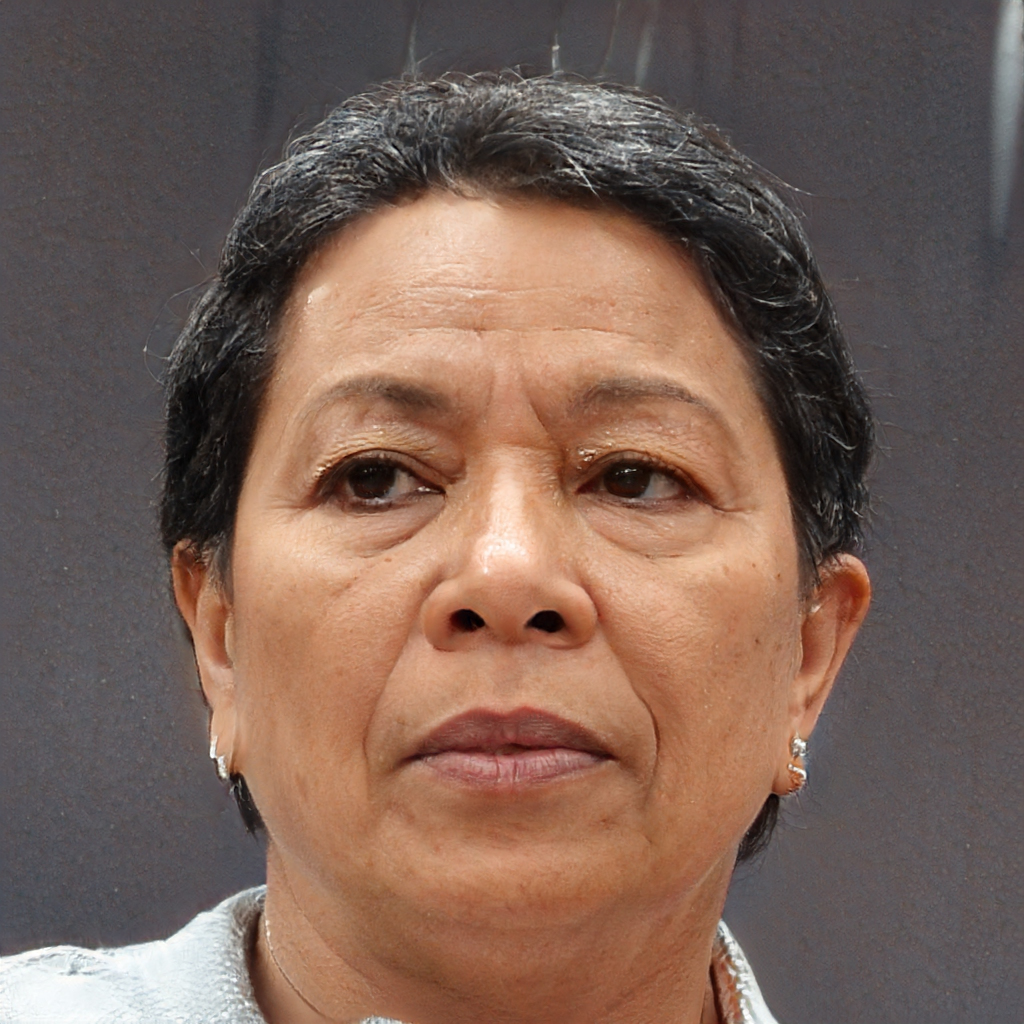
Gender: Female